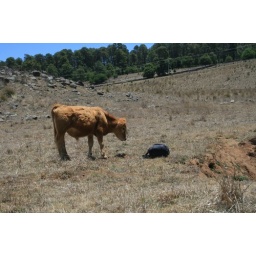
cow curious about my camera bag that I left in the middle of the field